Substrate presentation

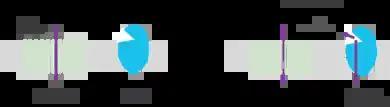
Substrate presentation; A substrate (purple rectangle) is shown sequestered into a lipid domain (green lipids). The substrate's translocation to the disordered region (grey lipids) presents it to its enzyme (blue oval) where it is hydrolyzed.

In molecular biology, substrate presentation is a biological process that activates a protein. The protein is sequestered away from its substrate and then activated by release and exposure to its substrate. A "substrate" is typically the substance on which an enzyme acts but can also be a protein surface to which a ligand binds. In the case of an interaction with an enzyme, the protein or organic substrate typically changes chemical form. Substrate presentation differs from allosteric regulation in that the enzyme need not change its conformation to begin catalysis. Substrate presentation is best described for domain partitioning at nanoscopic distances (<100 nm).